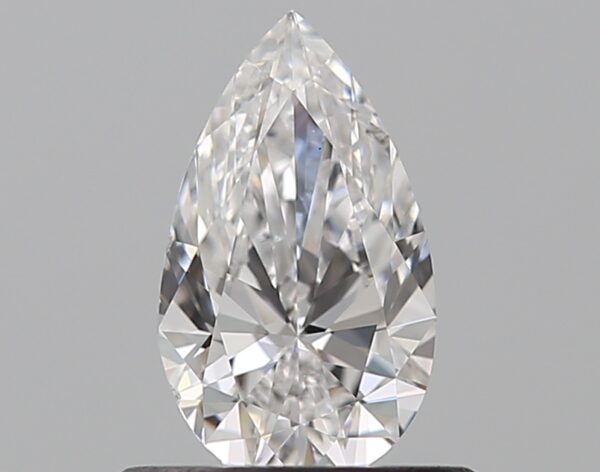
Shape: pear
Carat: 0.5
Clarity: VS2
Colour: D
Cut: EX
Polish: EX
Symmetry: VG
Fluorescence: N
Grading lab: GIA
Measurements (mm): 7.23 x 4.22 x 2.63